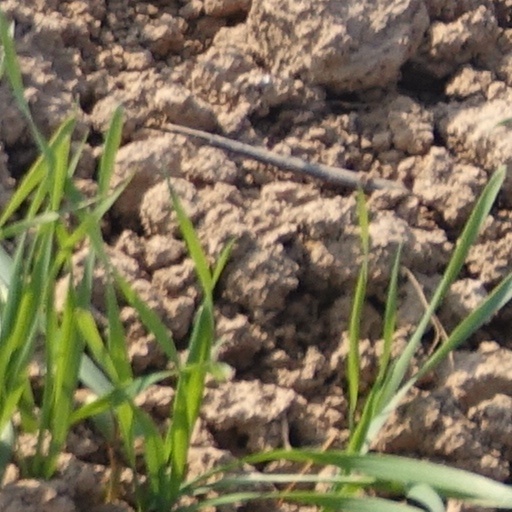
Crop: wheat